Describe the emotion expressed in this image:  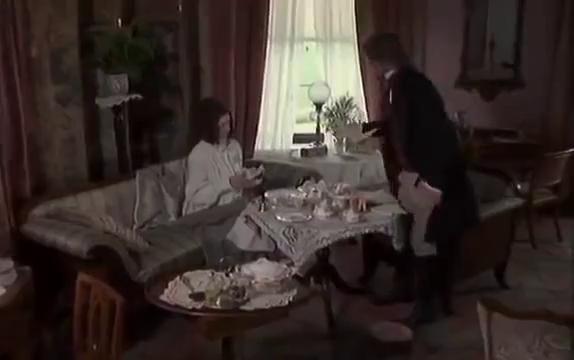
This person displays Suffering, valence and arousal with low intensity.